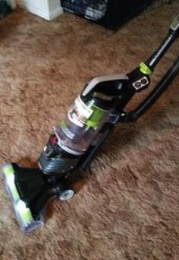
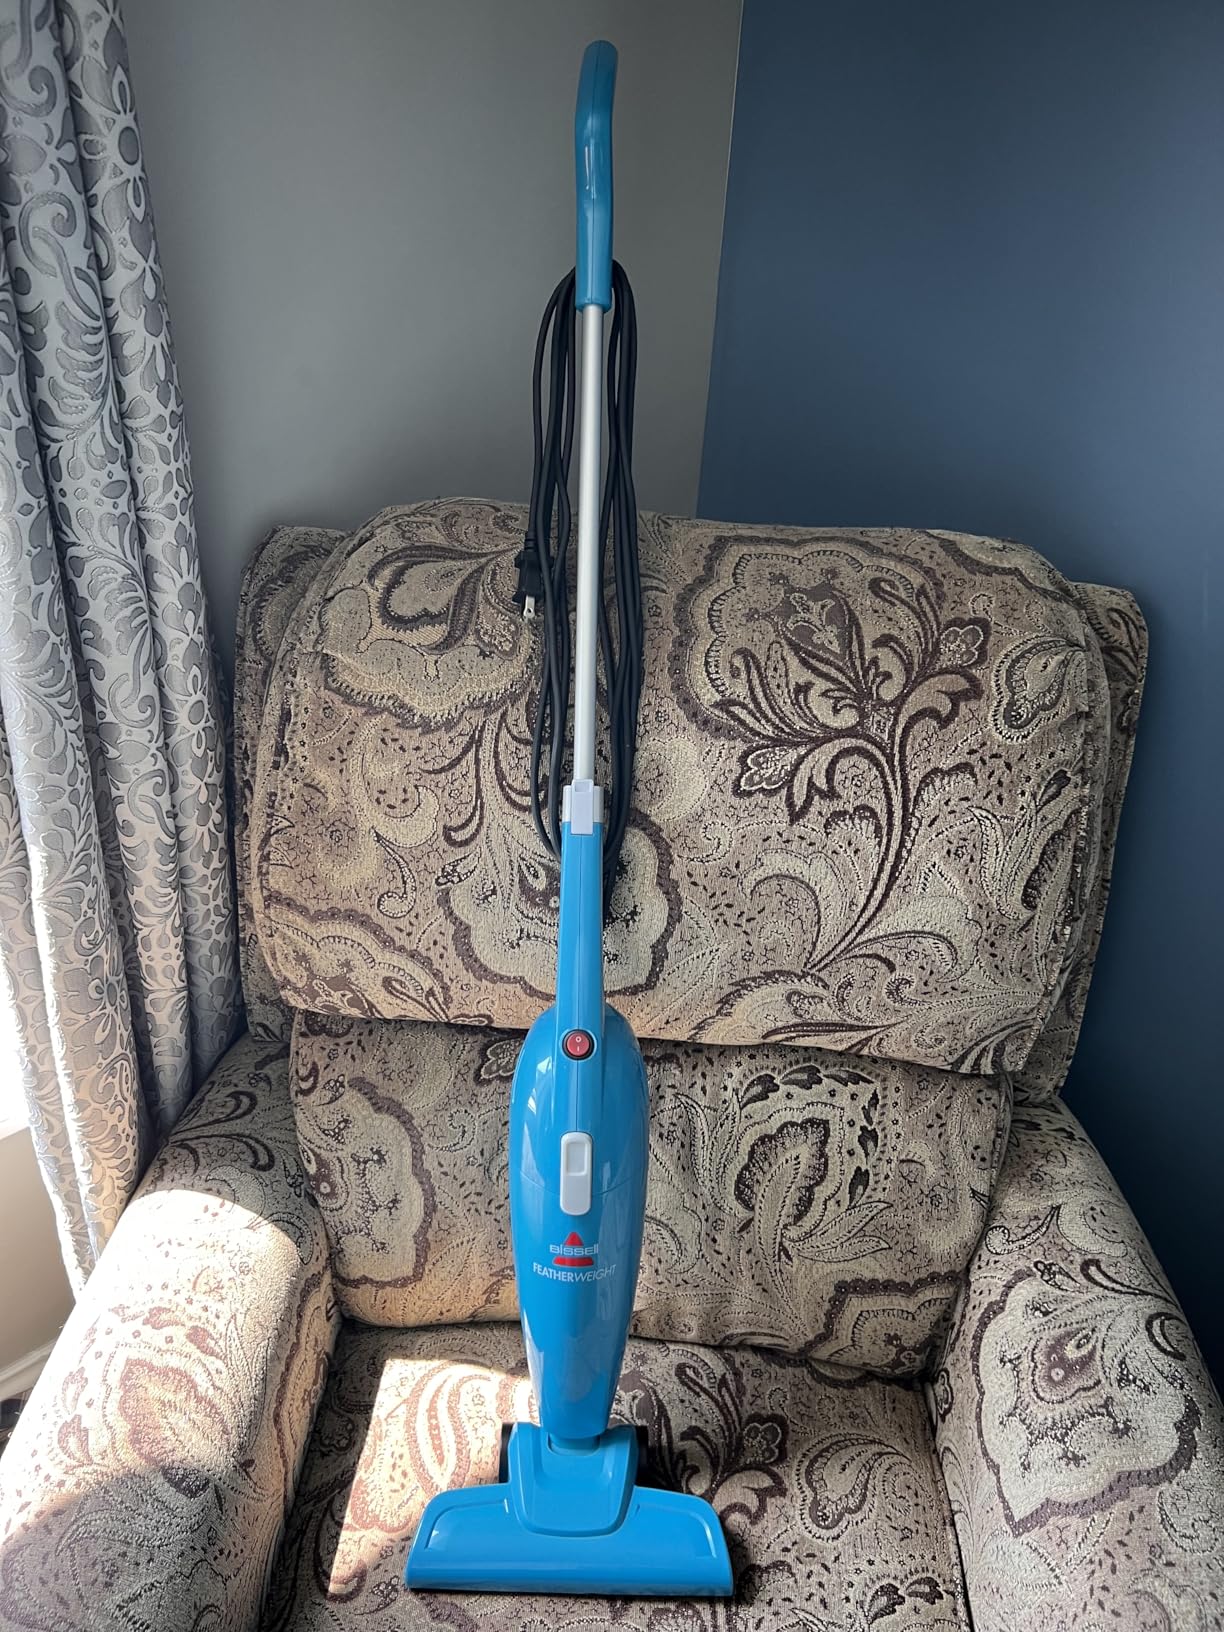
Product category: items_vacuum
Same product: no